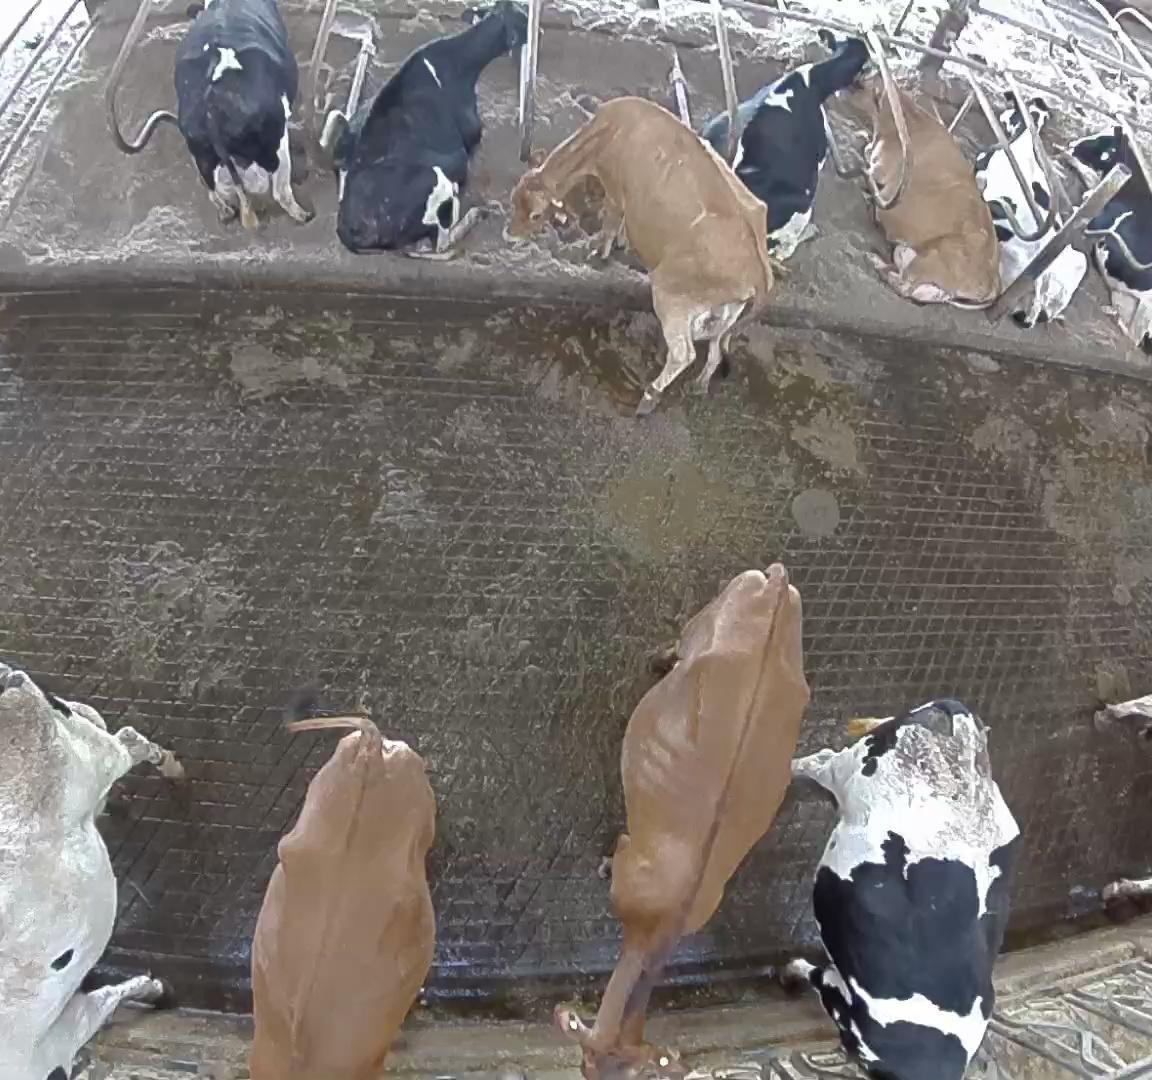
Number of cows: 12